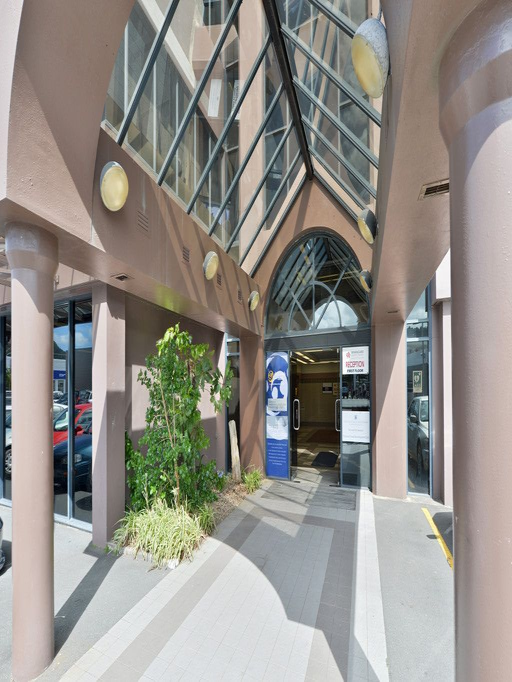
main entrance to the building